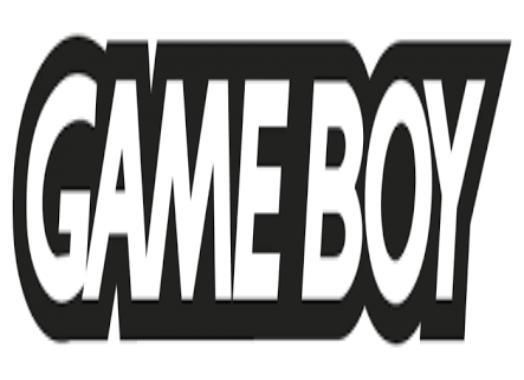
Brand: game boy
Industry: Electronic